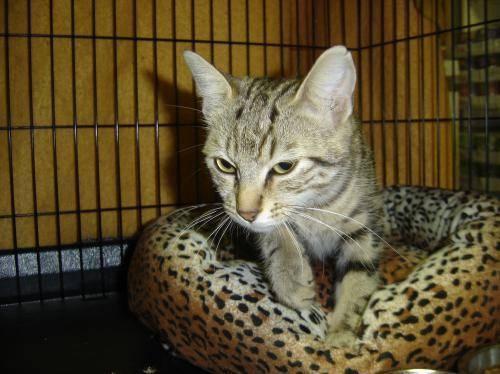
cat